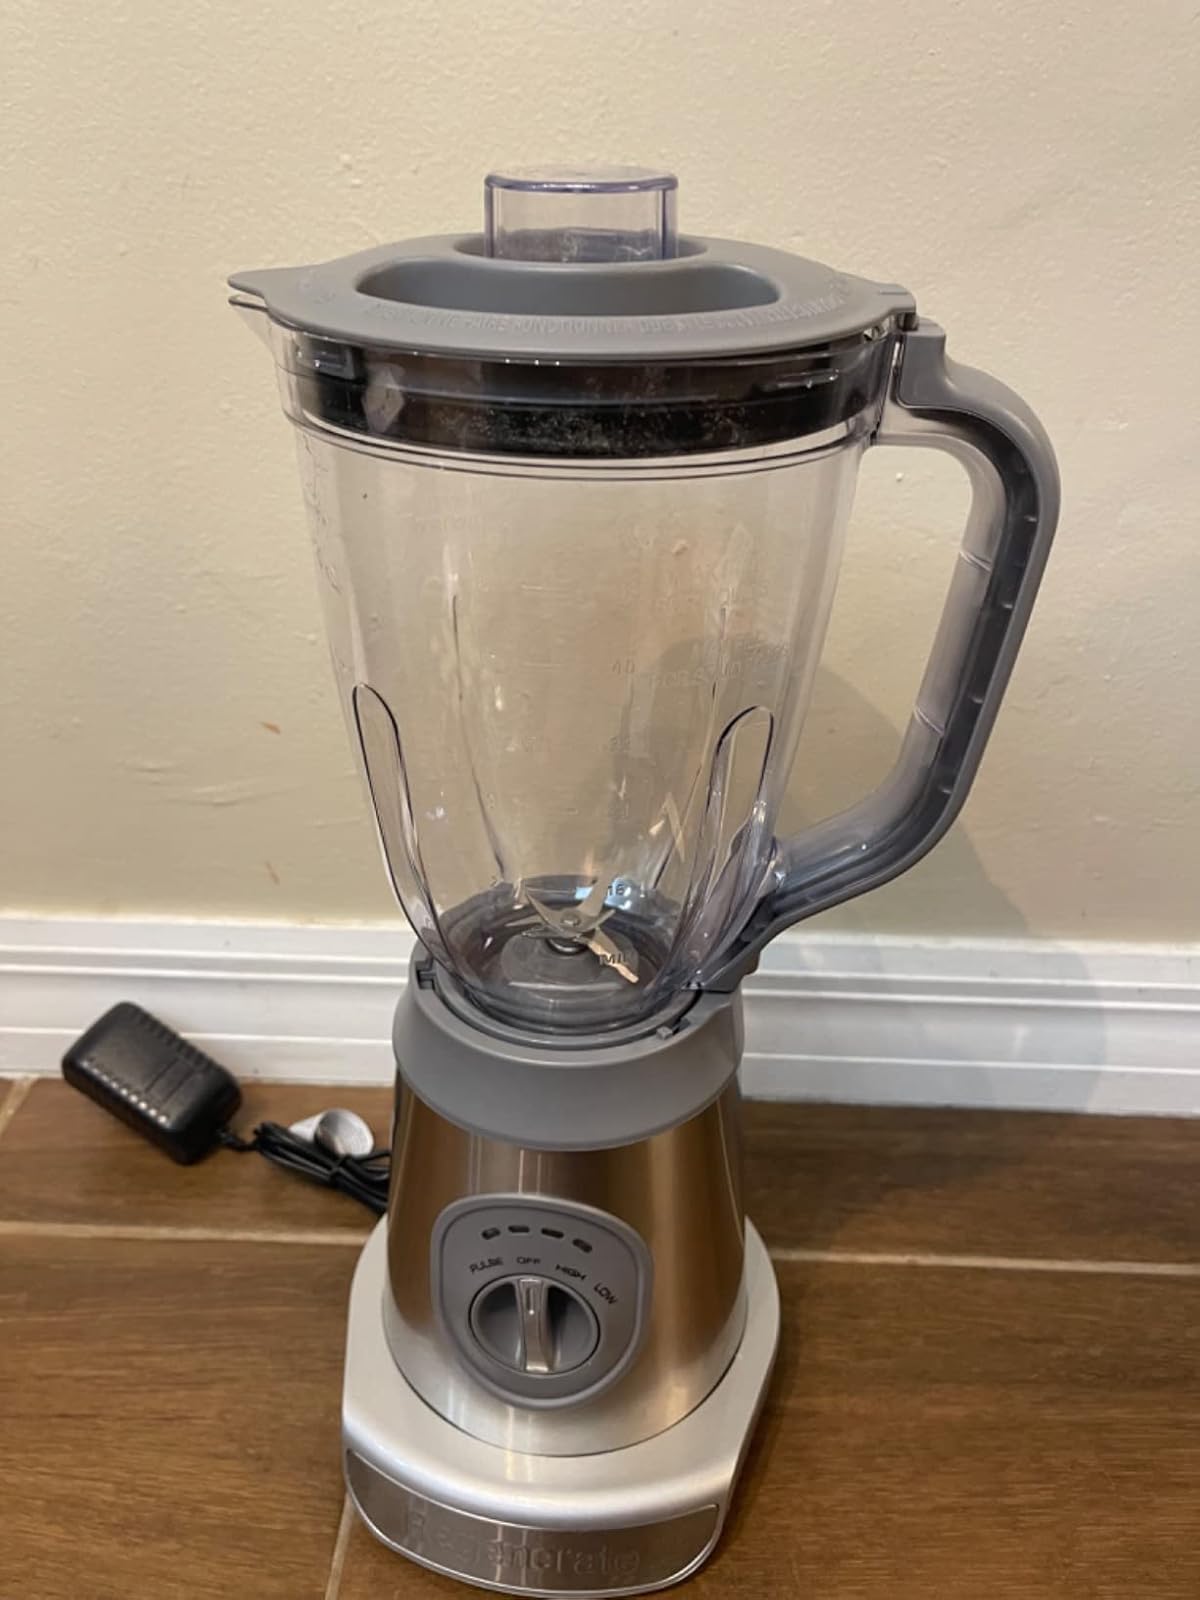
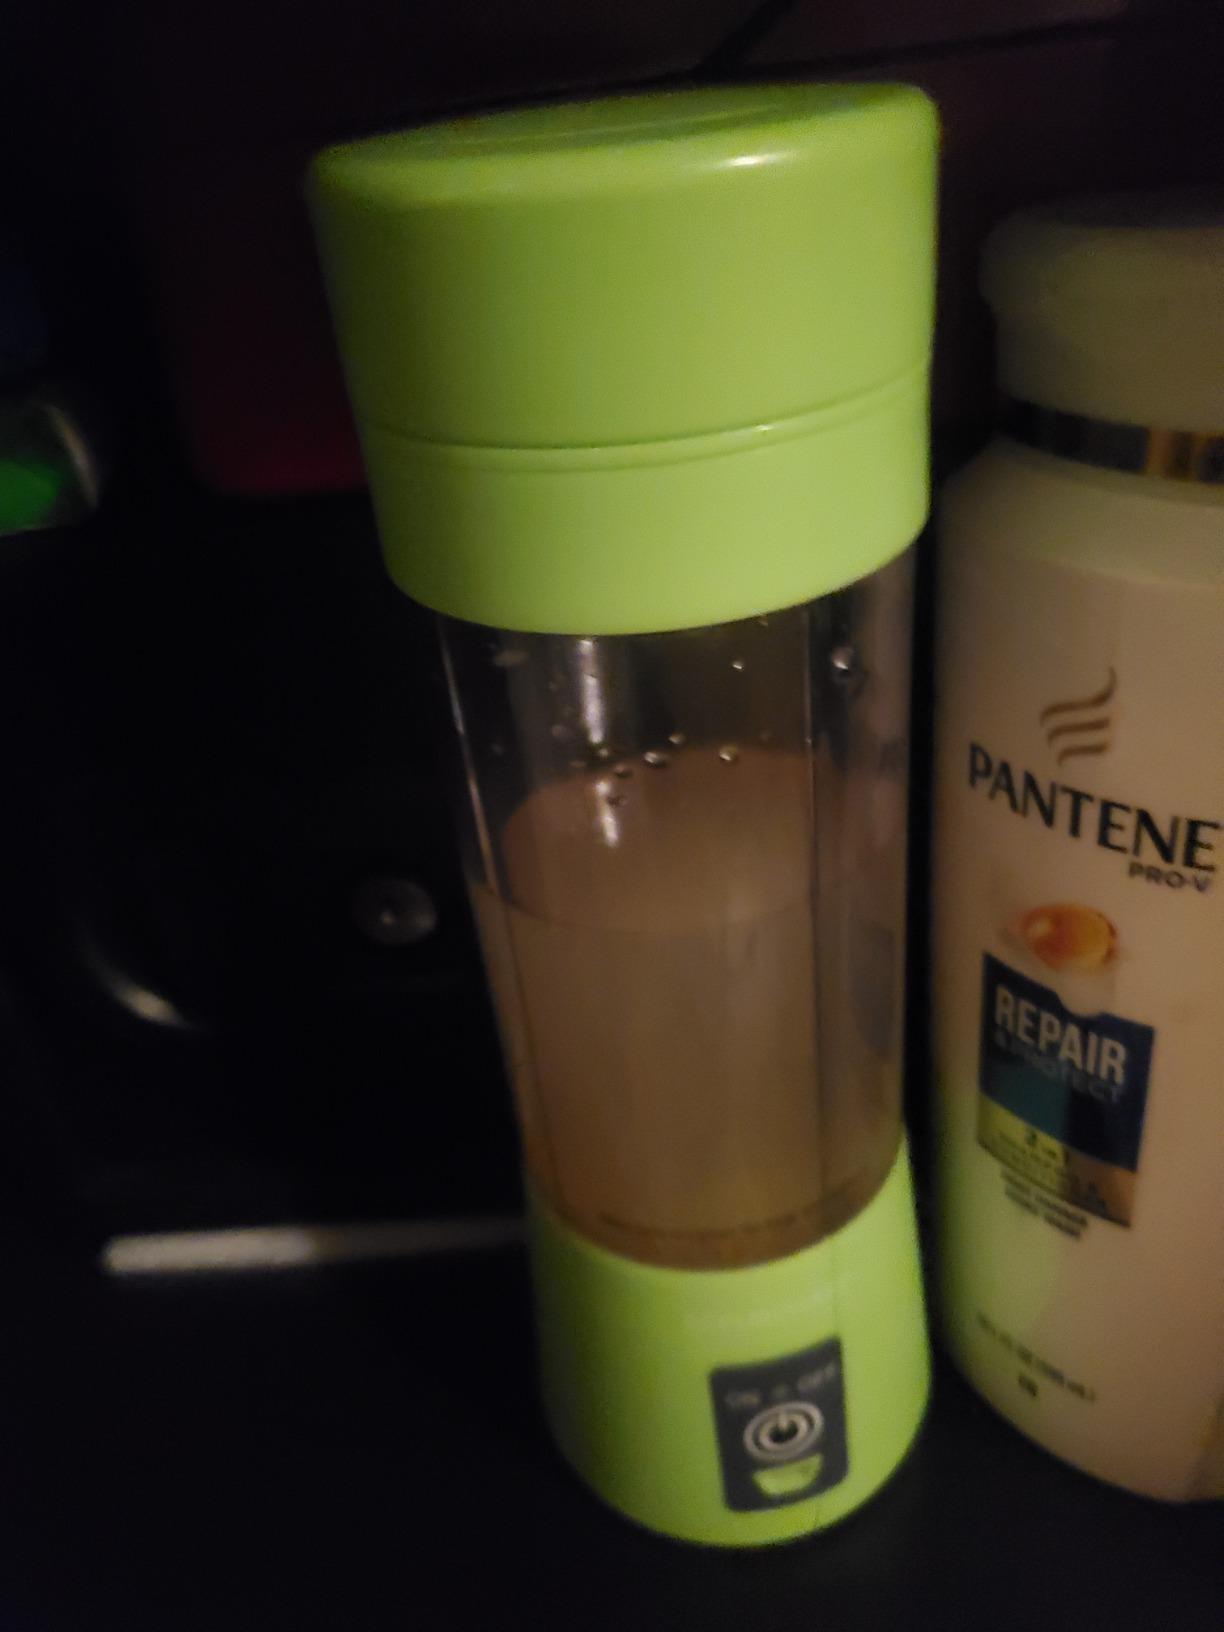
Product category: items_blender
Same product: no